Aircraft interception radar

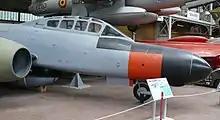
The Mk. X equipped Gloster Meteor NF.11

In February 1940, John Randall and Harry Boot at Birmingham University successfully ran the first cavity magnetron, eventually generating 1 kW at 9.8 cm (3,060 MHz). Supported by GEC, the device quickly developed into a practical 10 kW system, and several test units were available by May 1940. Microwave wavelengths are so much shorter than the Mk. IV's 1.5 m, fifteen times, that the dipole antennas required for reasonable gain were only a few inches long. This dramatically reduced the size of the system, allowing it to fit entirely in the nose of the aircraft.